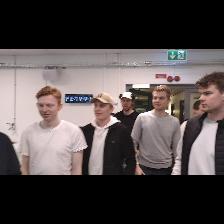
Label: Human